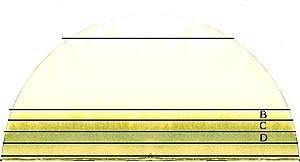
Chromatographie sur papier filtre (laboratoire).
La chromatographie sur papier est une technique de chromatographie planaire dont la phase mobile est liquide.